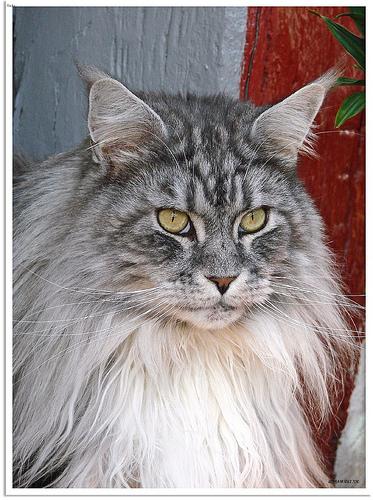
Breed: Maine Coon